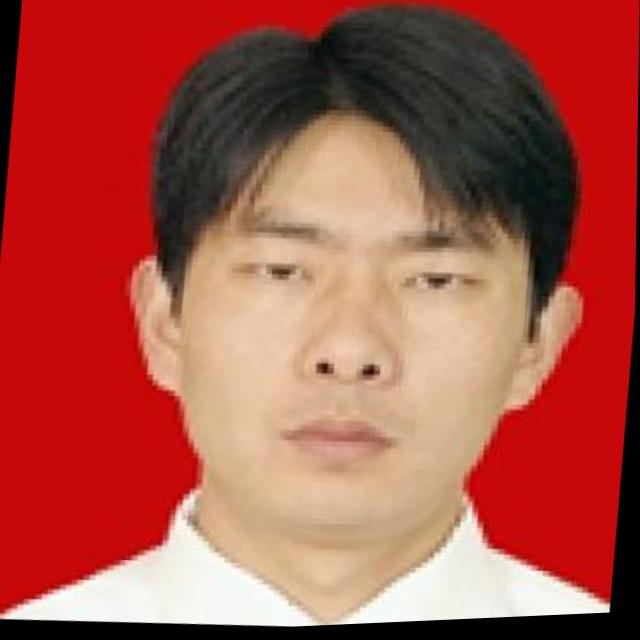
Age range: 21-44